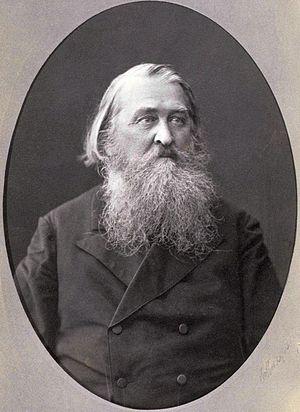
Alexeï Nikolaïevitch Plechtcheïev, né à Kostroma le 22 novembre 1825 et mort à Paris le 26 septembre 1893, est un poète russe du XIXᵉ siècle. Faisant partie du cercle de Petrachevski, il est condamné à l'exil et revient à Moscou en 1858. Il part vivre à Paris à la fin de sa vie. Il a traduit les œuvres de Heine en russe. Il a écrit des contes et chansons d'enfants et des poèmes. Son corps a été rapatrié en Russie. Il est enterré au cimetière de Novodievitchi.